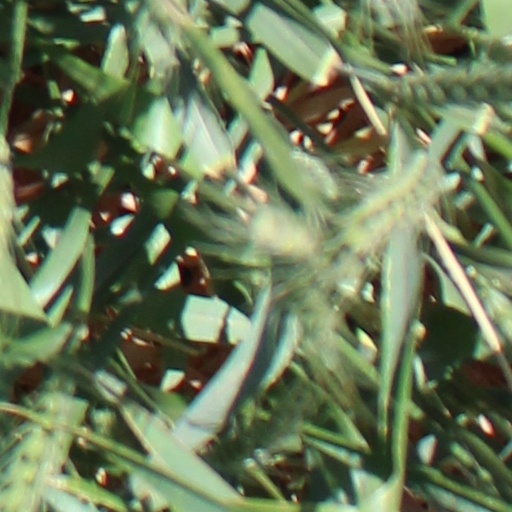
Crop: wheat